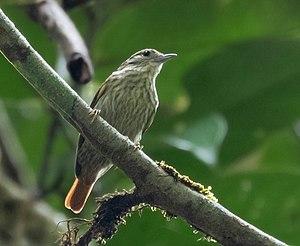
La Sittine à queue rousse est une espèce d'oiseaux de la famille des Furnariidae.